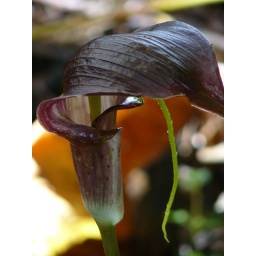
Cobra flower in the forest